Bottle Caps (candy)

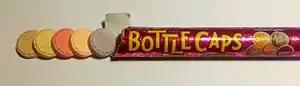
Roll of Bottle Caps: Cola, Root Beer, Cherry, Orange, and Grape

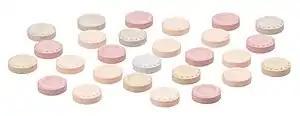
Bottle Cap candies

Bottle Caps are sweet tablet candies made to look like metal soda bottle caps in grape, cola, orange, root beer, and cherry flavors. Bottle Caps candy was originally introduced by Breaker Confections in 1972. They are currently sold by the Ferrara Candy Company.